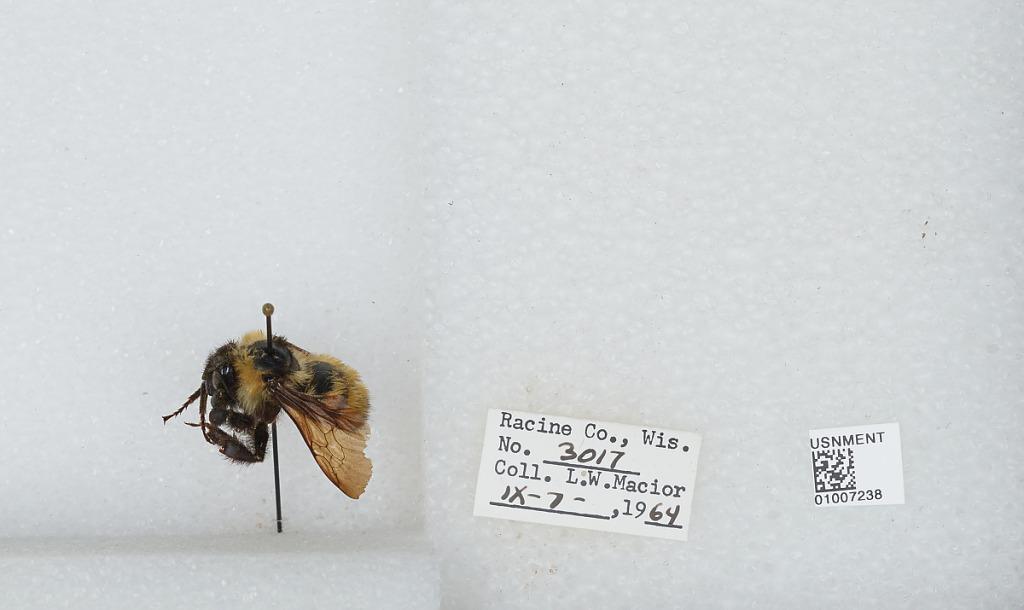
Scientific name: Bombus (Fervidobombus) fervidus fervidus (Fabricius)
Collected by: L. Macior
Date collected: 1964-9-7
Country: United States
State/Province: Wisconsin
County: Racine
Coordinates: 42.78, -87.76